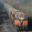
Label: train